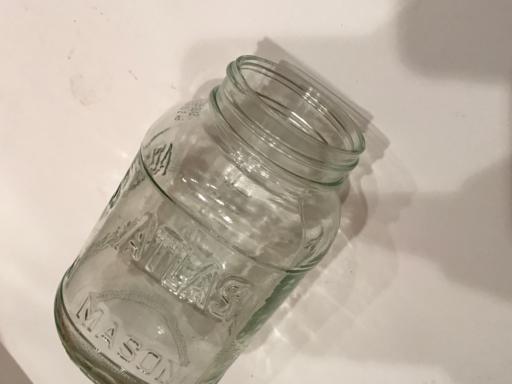
Label: glass